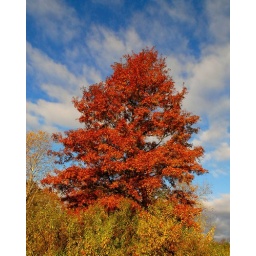
The vivid blue sky and white clouds in the back ground really sets off this bright red tree